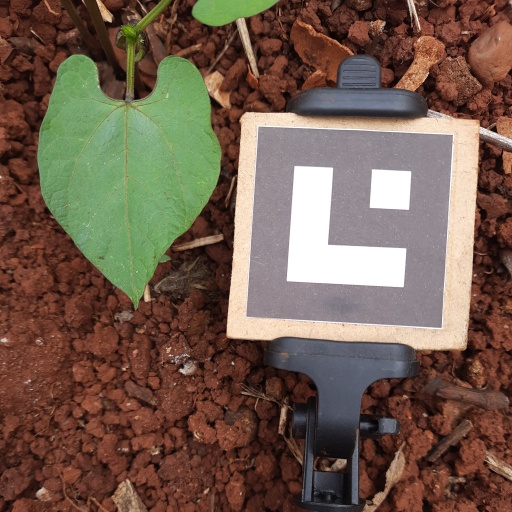
Observations: wavy surface, no eating holes, under shade